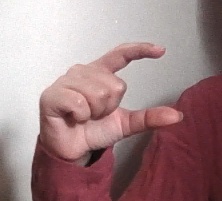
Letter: dal